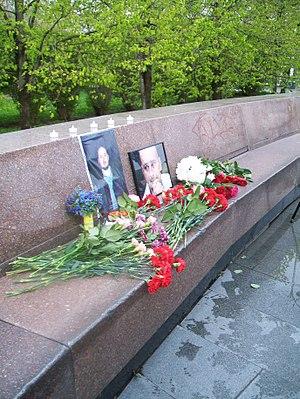
Mémorial à la mémoire d'Arkady Babchenko qui aurait été tué à Ekaterinbourg le 30 mai 2018
Arkadi Arkadievitch Babtchenko, né le 18 mars 1977 à Moscou, est un journaliste et écrivain russe qui a travaillé pour la télévision ATR et ayant œuvré comme soldat lors des guerres en Tchétchénie.